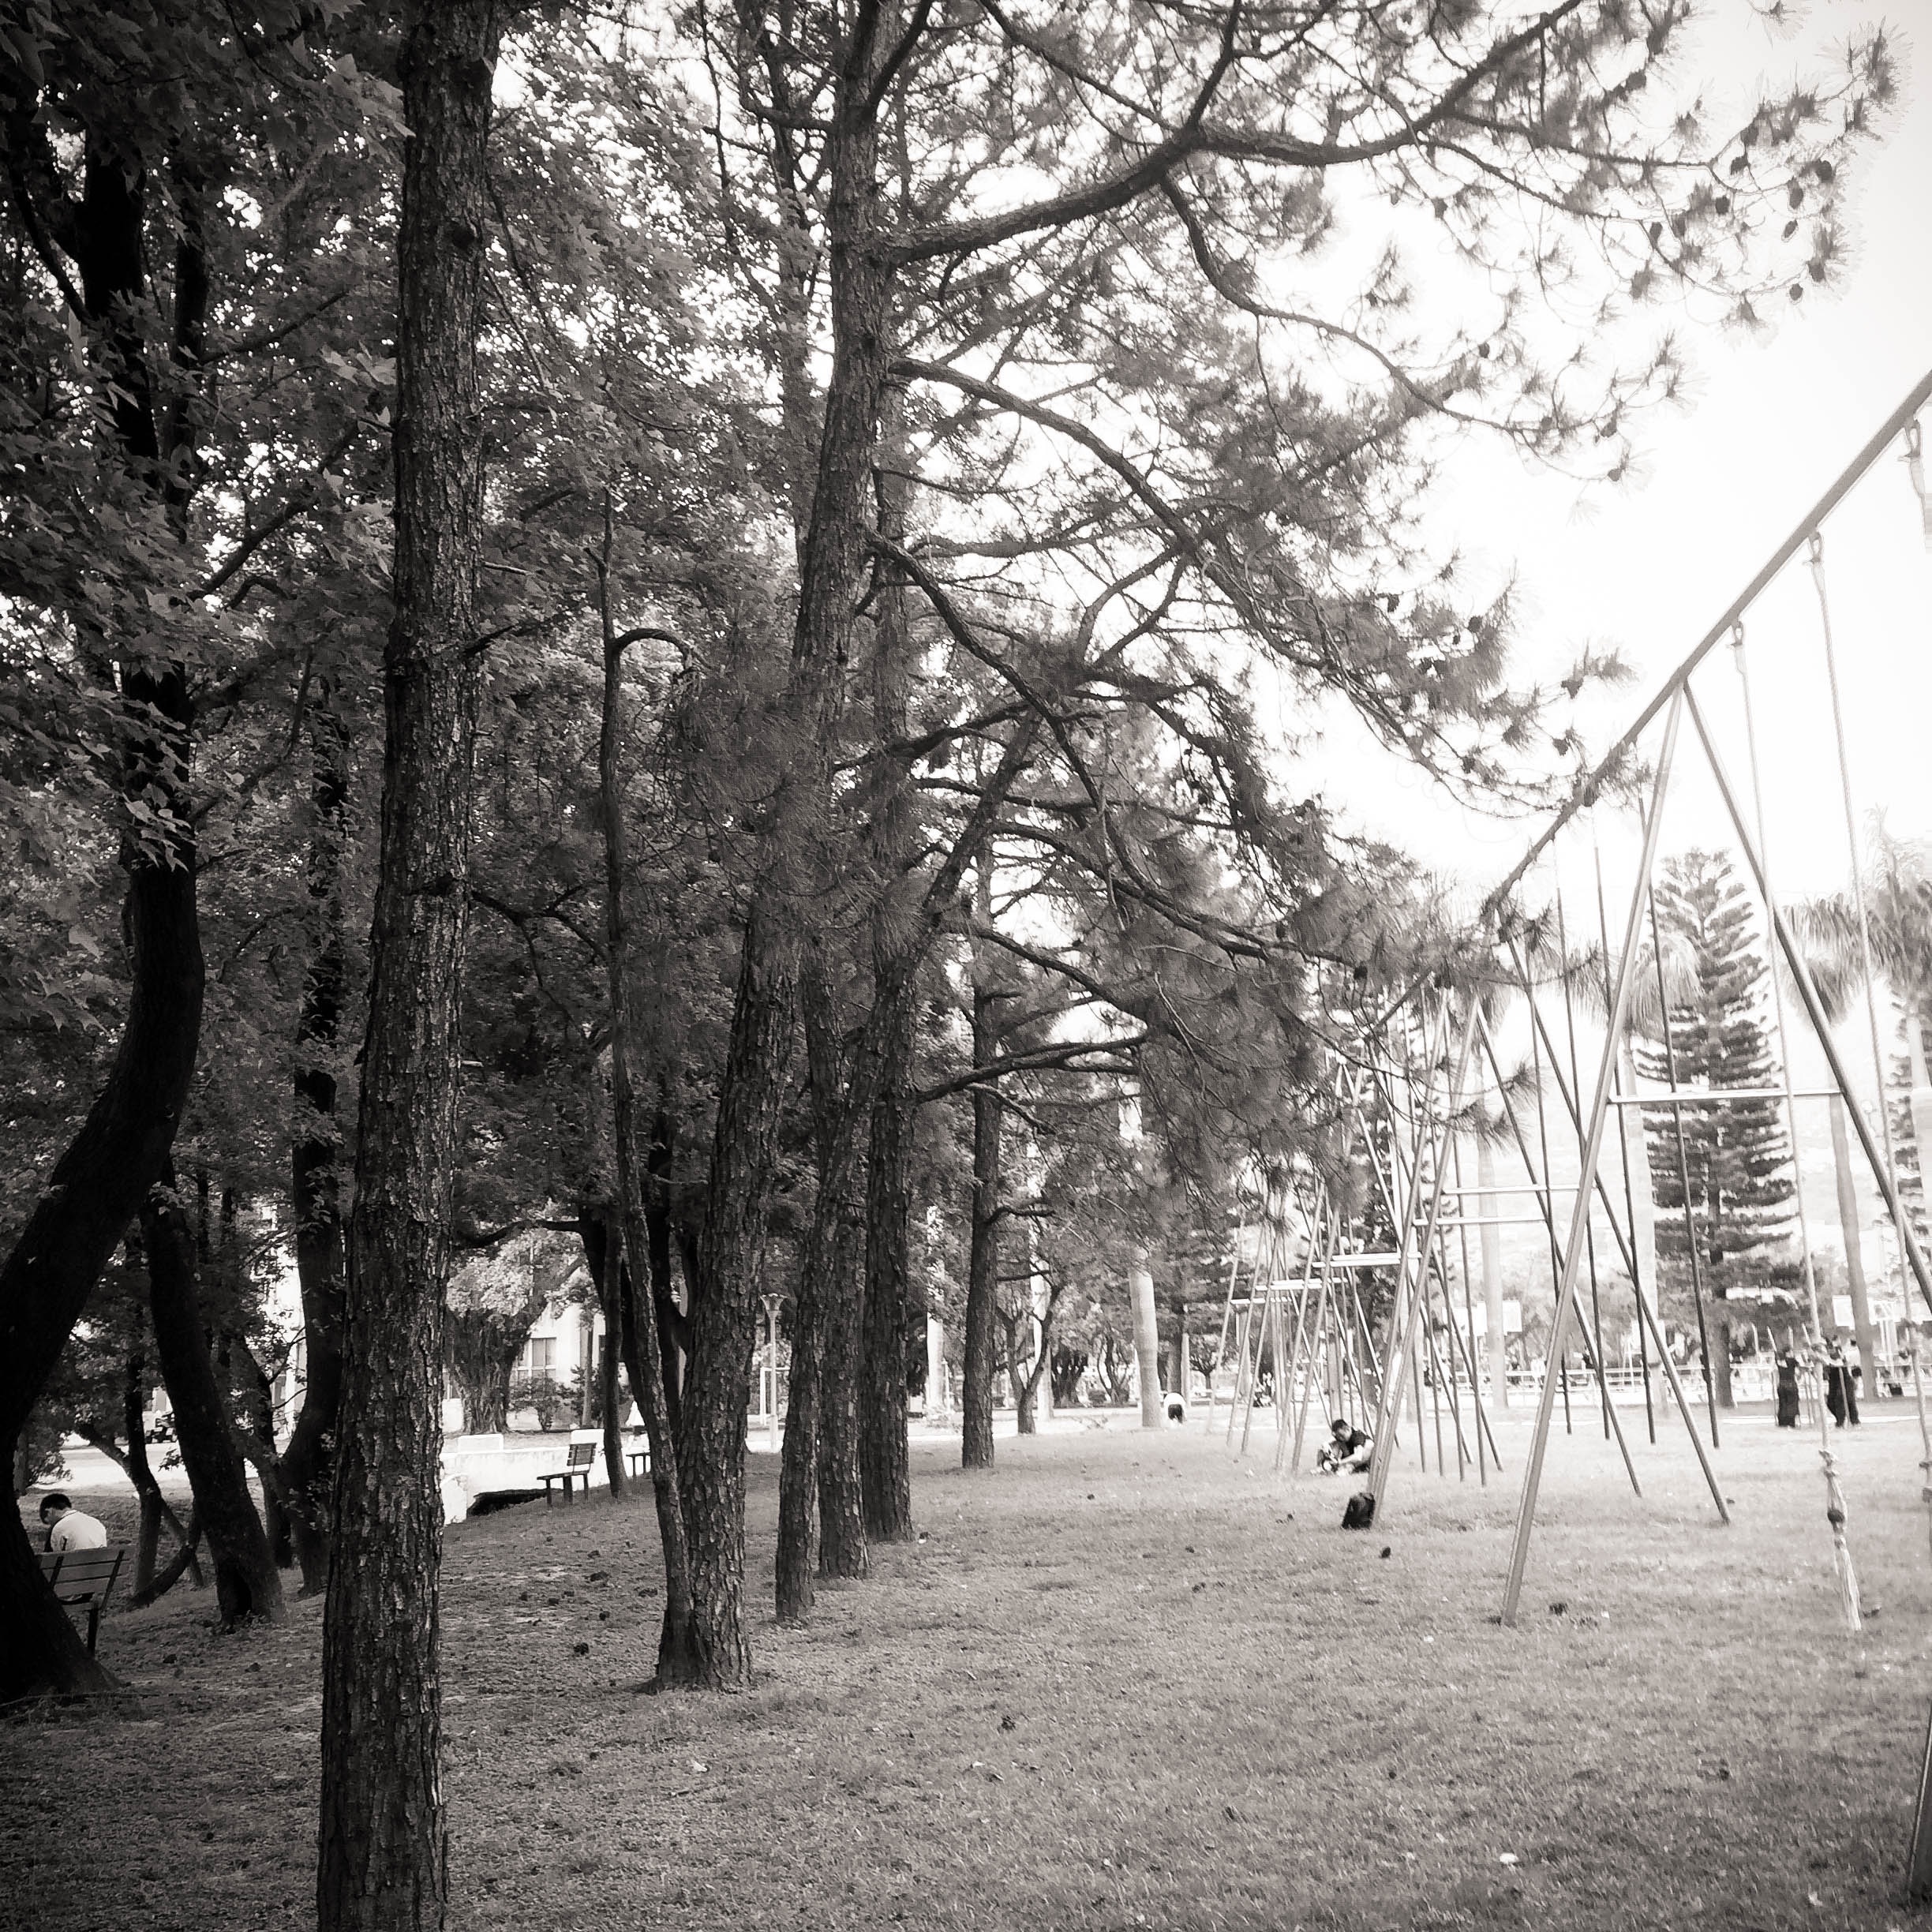
tree, forest, winter, black and white, plant, sunlight, park, monochrome, season, woodland, monochrome photography, atmospheric phenomenon, woody plant